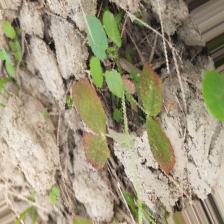
Label: Lentil Rust